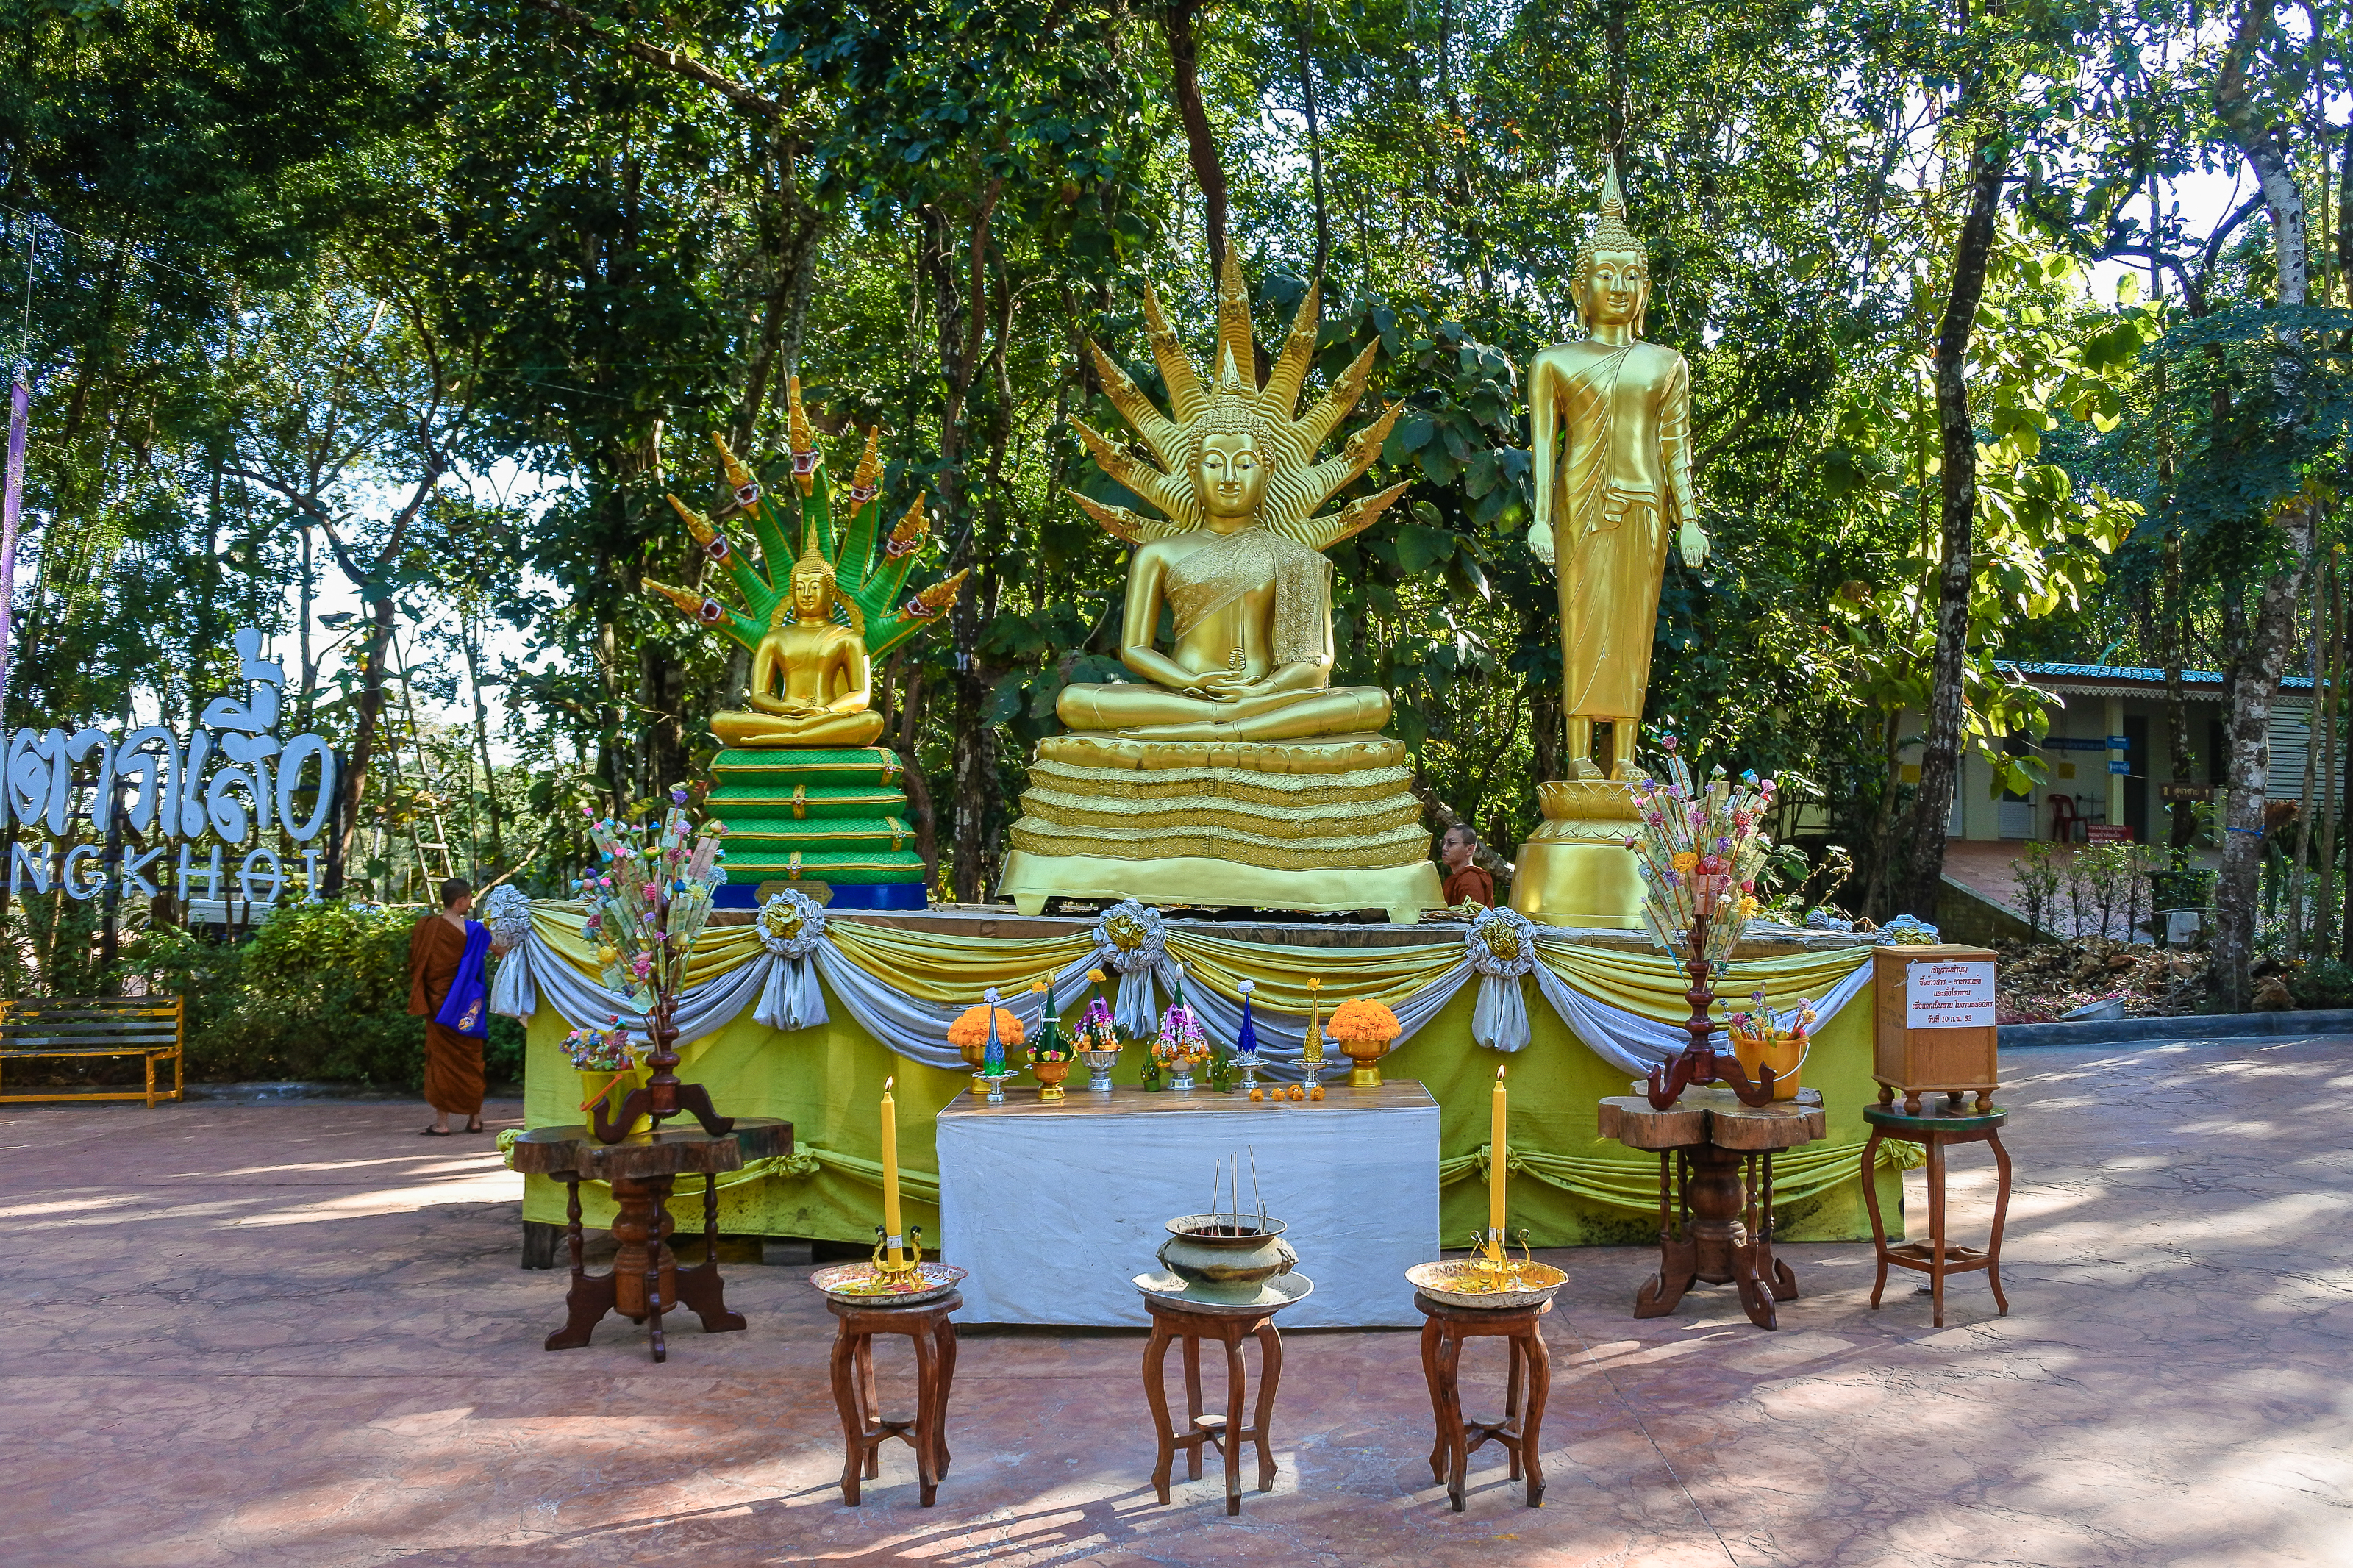
shadow, happy, skywalk, graceful, space, scene, cloud, beautiful, mountain, view, province, thailand, weather, landmark, border, sky, image, planet, nong khai province, wonderful, water, moon, field, background, telescope, woman, curve, sun, point, tourist, sphere, nongkhai, land, art, star, nature, abstract, wat, people, environment, mekong, sangkhom, sunset, lady, temple, river, travel, wat phataksua, landscape, walk, botany, tree, shrine, statue, place of worship, garden, leisure, furniture, plant, recreation, building, tourism, vacation, botanical garden, park, chair, flower, city